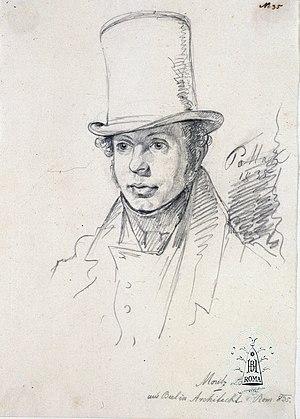
Moritz von Loehr est un architecte et ingénieur autrichien.